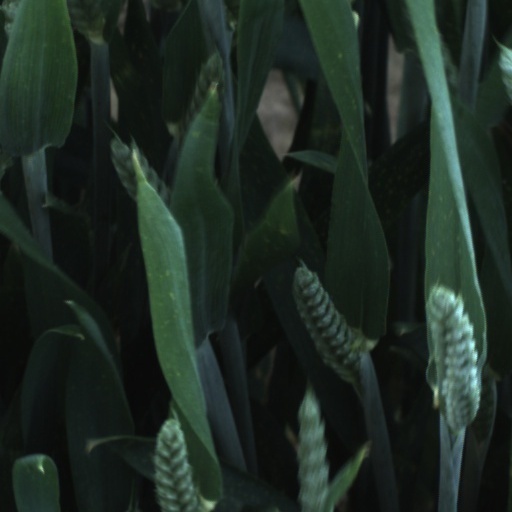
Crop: wheat